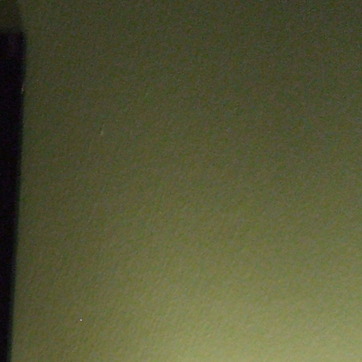
Material: painted